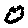
Label: 0